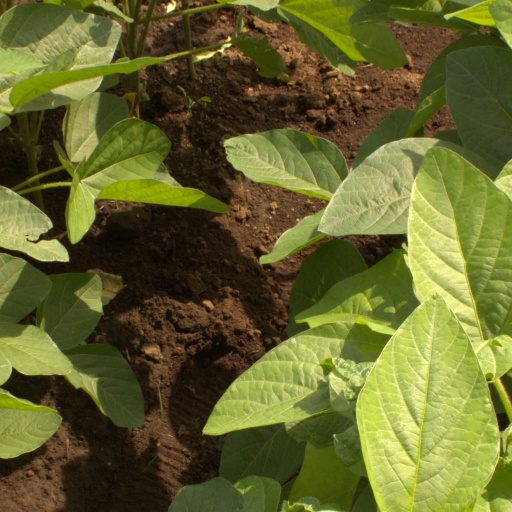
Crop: soybean